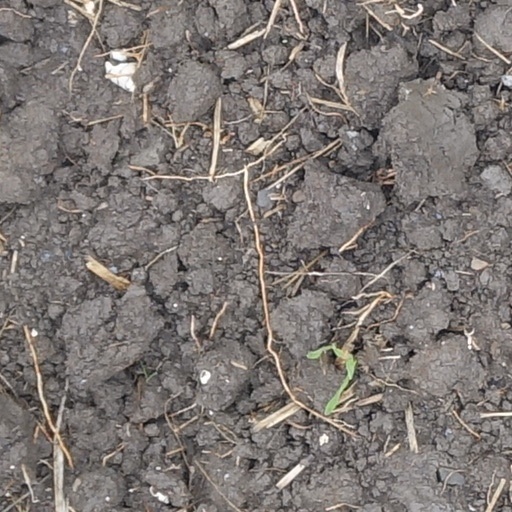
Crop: wheat